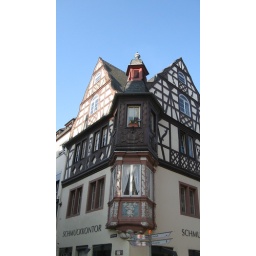
House with oriel was one of several picturesque buildings at a street corner in the Altstadt.